Drake–Kendrick Lamar feud

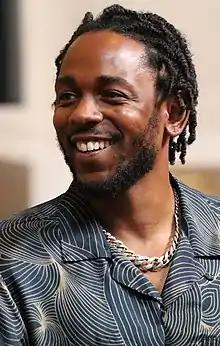
Kendrick Lamar in 2018

The Canadian rapper Drake and the American rapper Kendrick Lamar have been involved in a rap feud since 2013, when Drake responded to Lamar's verse on the Big Sean song "Control". It escalated in 2024 with Lamar's lyrics in the song "Like That".